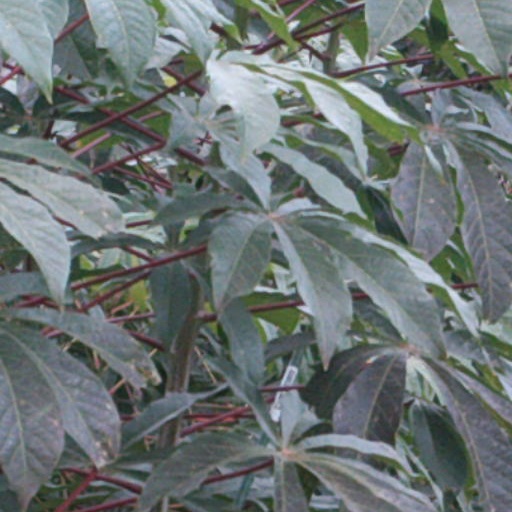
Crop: cassava